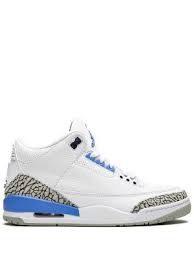
Label: Sneaker